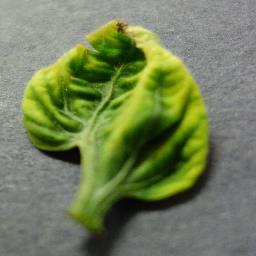
Label: Tomato___Tomato_Yellow_Leaf_Curl_Virus